Hanabie.

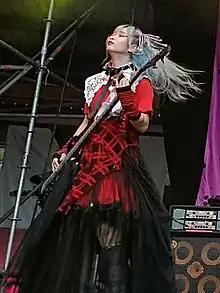
Hettsu (pictured in 2023) performing in a Harajuku street fashion inspired outfit

Hanabie. has been noted for their Gen-Z image of "authenticity, relaxation and messiness" by "Metal Hammer" magazine. The band has often addressed Gen-Z issues in their lyrics. Contemporary Japanese culture and fashion centered around the Akihabara and Harajuku districts of Tokyo are a notable part of the band's image. The term "Harajuku-core" was originally coined by the band's overseas fans and they have since adopted it themselves. Furthermore, the group has incorporated elements from various subcultures including Gal and Otaku culture among others. Anime imagery is frequently used by them and features of all of their albums covers as well as much of their merchandise. The band's outfits are designed by Hettsu, who also makes some of them herself.